Mamata Banerjee

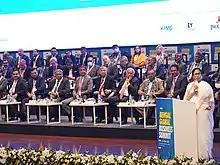
Banerjee giving speech at "Bengal Global Business Summit - 2022" in Kolkata on 20 April.

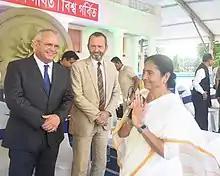
Banerjee with UNESCO officers Érik Falt and Tim Curtis, during a celebration over the enlistment of Durga Puja as a intangible cultural heritage, on 1 September 2022.

In 2011, the All India Trinamool Congress along with SUCI and the INC won the West Bengal legislative assembly election against the incumbent Left Alliance by securing 227 seats. TMC won 184 seats with the INC winning 42 seats and the SUCI secured one seat. This marked the end of the longest-ruling democratically elected Communist party in the world.